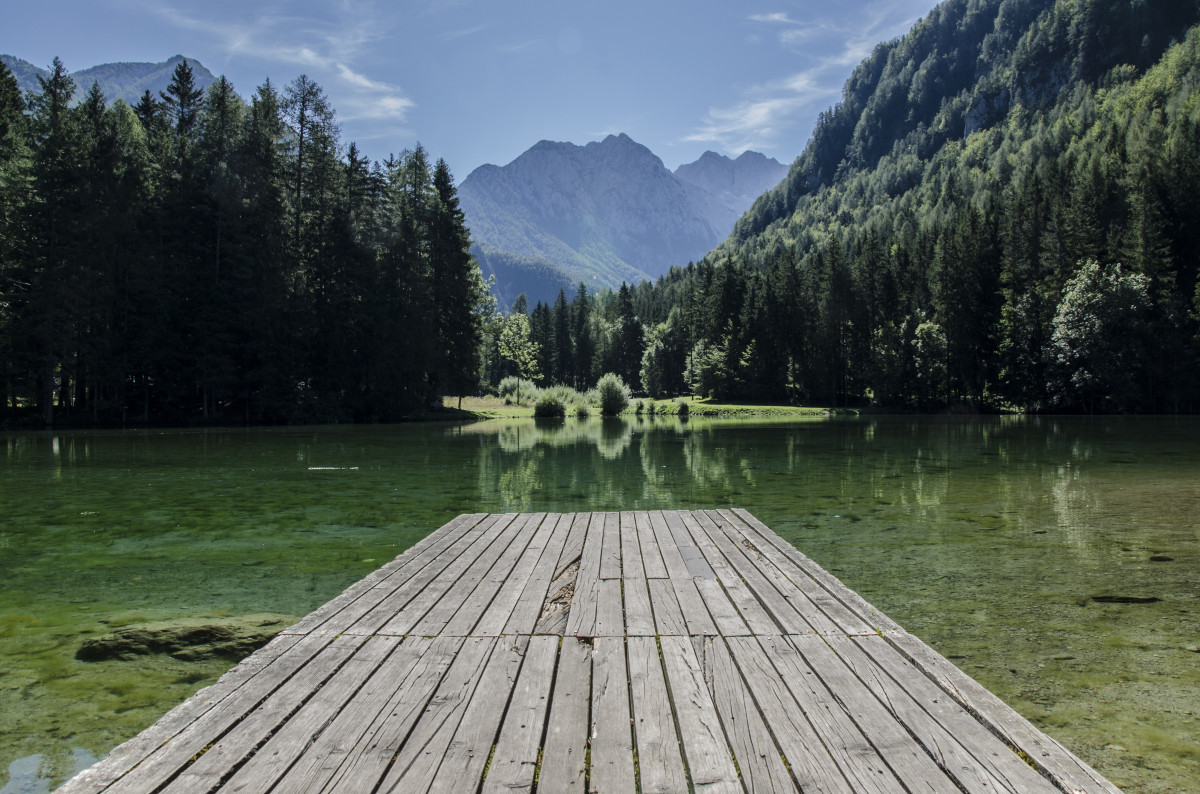
Tags: forest, wilderness, dock, lake, pier, river, mountain range, clear, reflection, reservoir